TurboGrafx-16

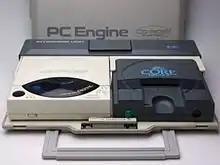
PC Engine CoreGrafx with CD-ROM² and interface unit

The "CD-ROM²" is an add-on attachment for the PC Engine that was released in Japan on December 4, 1988. The add-on allows the core versions of the console to play PC Engine games in CD-ROM format in addition to standard HuCards. This made the PC Engine the first video game console to use CD-ROM as a storage media. The add-on consisted of two devices – the CD player itself and the interface unit, which connects the CD player to the console and provides a unified power supply and output for both. It was later released as the "TurboGrafx-CD" in the United States in November 1989, with a remodeled interface unit in order to suit the different shape of the TurboGrafx-16 console. The TurboGrafx-CD had a launch price of $399.99 and did not include any bundled games. "Fighting Street" and "" were the TurboGrafx-CD launch titles; "Ys Book I & II" soon followed.